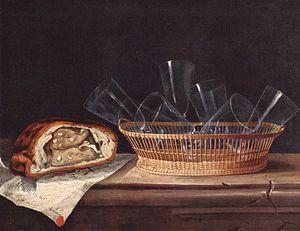
Sébastien Stoskopff, né à Strasbourg le 13 juillet 1597 et mort à Idstein le 10 février 1657, est un peintre alsacien.